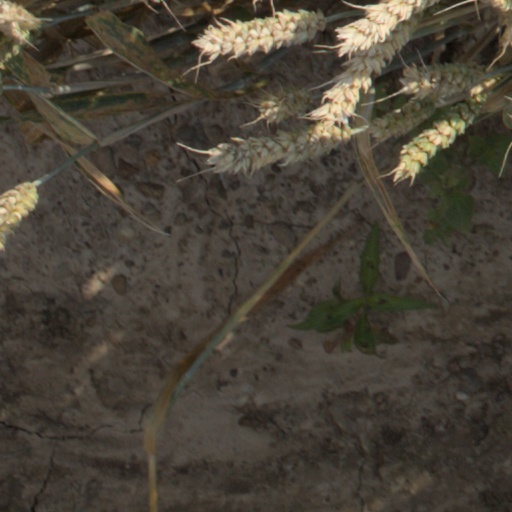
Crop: wheat